Francis Bacon

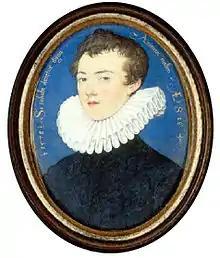
A young Francis Bacon depicted in a National Portrait Gallery painting; the inscription around Bacon's head reads: "Si tabula daretur digna animum mallem", Latin for "If one could but paint his mind".

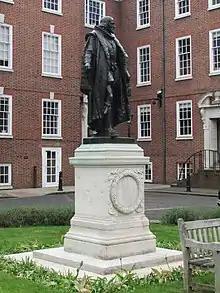
Bacon's statue at Gray's Inn in London's South Square

Francis Bacon was born on 22 January 1561 at York House near Strand in London, the son of Sir Nicholas Bacon (Lord Keeper of the Great Seal) by his second wife, Anne (Cooke) Bacon, the daughter of the noted Renaissance humanist Anthony Cooke. His mother's sister was married to William Cecil, 1st Baron Burghley, making Burghley Bacon's uncle.